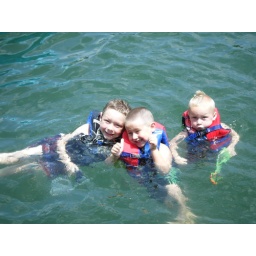
The boys love swimming in the lake.